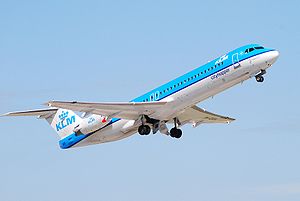
KLM Cityhopper / Flåde
En KLM Cityhopper Fokker 100 letter fra Stuttgart, Tyskland, (2008).
KLM Cityhopper er KLM Royal Dutch Airlines regionale flyselskab, som er også er en del af Air France-KLMgruppen med dets hovedkvarter i Convair Bygningen ved Amsterdam Airport Schiphol. Selskabet opererer kort-distance services i og omkring Europa. Rutenettet lyder på 44 destinationer, men dette varierer løbende, efterhånden som nye ruter ser dagens lys eller nedlægges.